Nelson Peltz

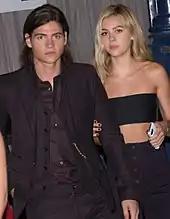
Peltz's children, actors Will and Nicola, at the 2014 Toronto International Film Festival

Peltz has been married three times. In 1964, he married Cynthia Abrams, daughter of Emerson Radio & Phonograph Corporation co-founder Benjamin Abrams; they divorced in 1981. They had two children.